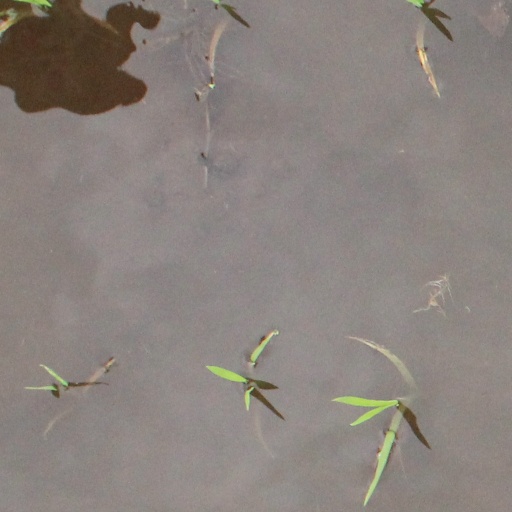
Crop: rice